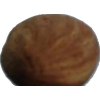
Label: almonds